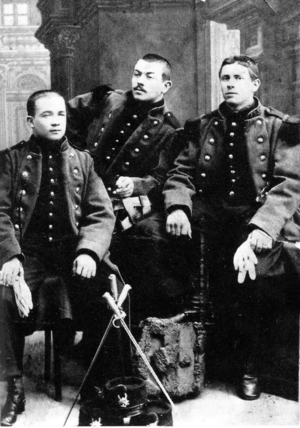
Le 133ᵉ régiment d'infanterie, appelé Le régiment des Lions, est un régiment d'infanterie de l'Armée de terre française créé par Napoléon Ier à partir du régiment de l'Île-de-Ré en 1812.
Cette page présente les membres de la Bande à Bonnot, qui était un groupe anarchiste criminel français qui a opéré en France et en Belgique durant la Belle Époque, de 1911 à 1912.